Black Journal

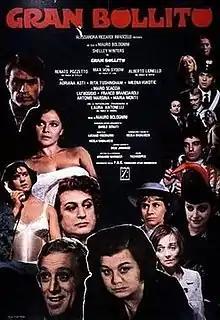
Theatrical release poster

Black Journal is a 1977 Italian black comedy film directed by Mauro Bolognini. It is loosely based on real-life serial killer Leonarda Cianciulli, who killed three women between 1939 and 1940, and turned their bodies into soap and teacakes. It stars Shelley Winters, Max von Sydow, Renato Pozzetto and Alberto Lionello, with the latter three in a dual role as both the victims of the killer, in drag, and those who apprehend her.